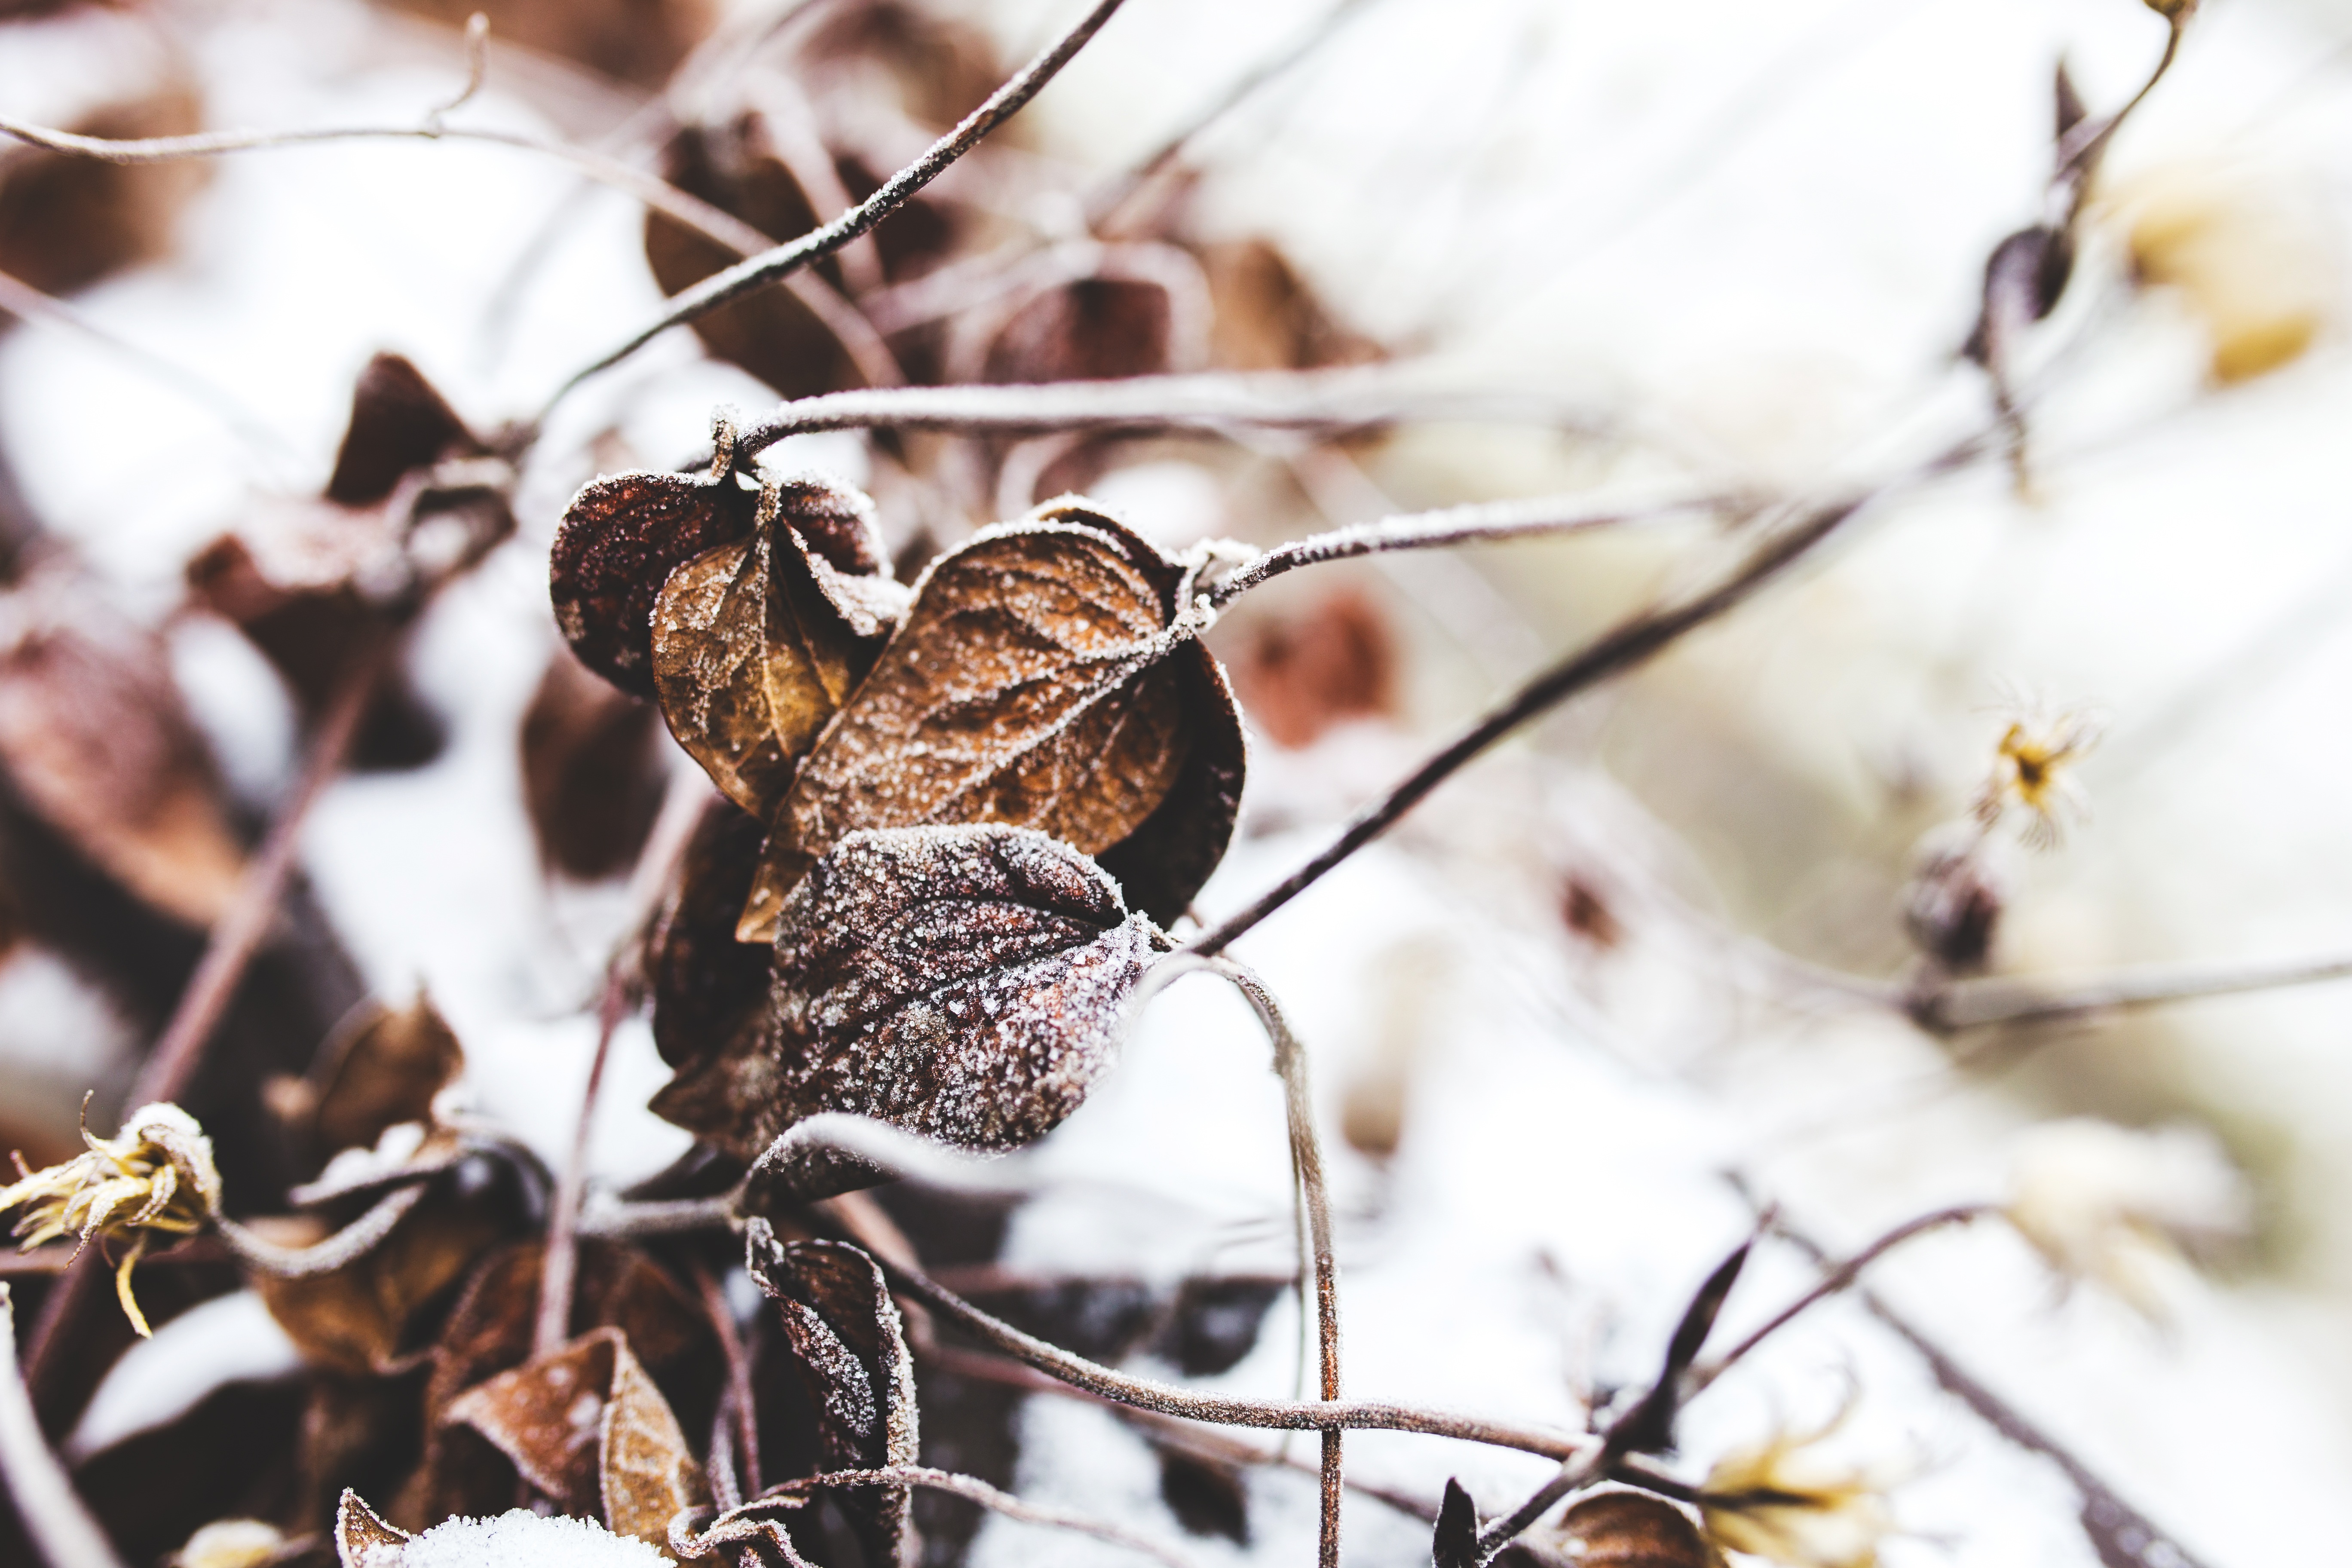
nature, branch, snow, winter, photography, leaf, flower, wildlife, spring, insect, frozen, season, fauna, invertebrate, twig, close up, leaves, withered, macro photography, froze